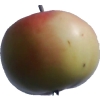
Label: Apple 11